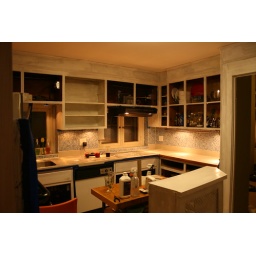
Sanding, priming, painting, reinstalling kitchen cabinets. Also painting wall panel in hallway.